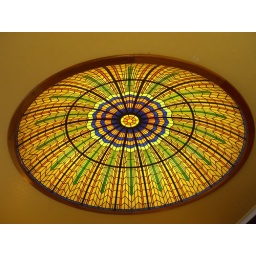
The stained glass roof at The Deco in Southsea where hubby and I went Sunday for roleplaying.